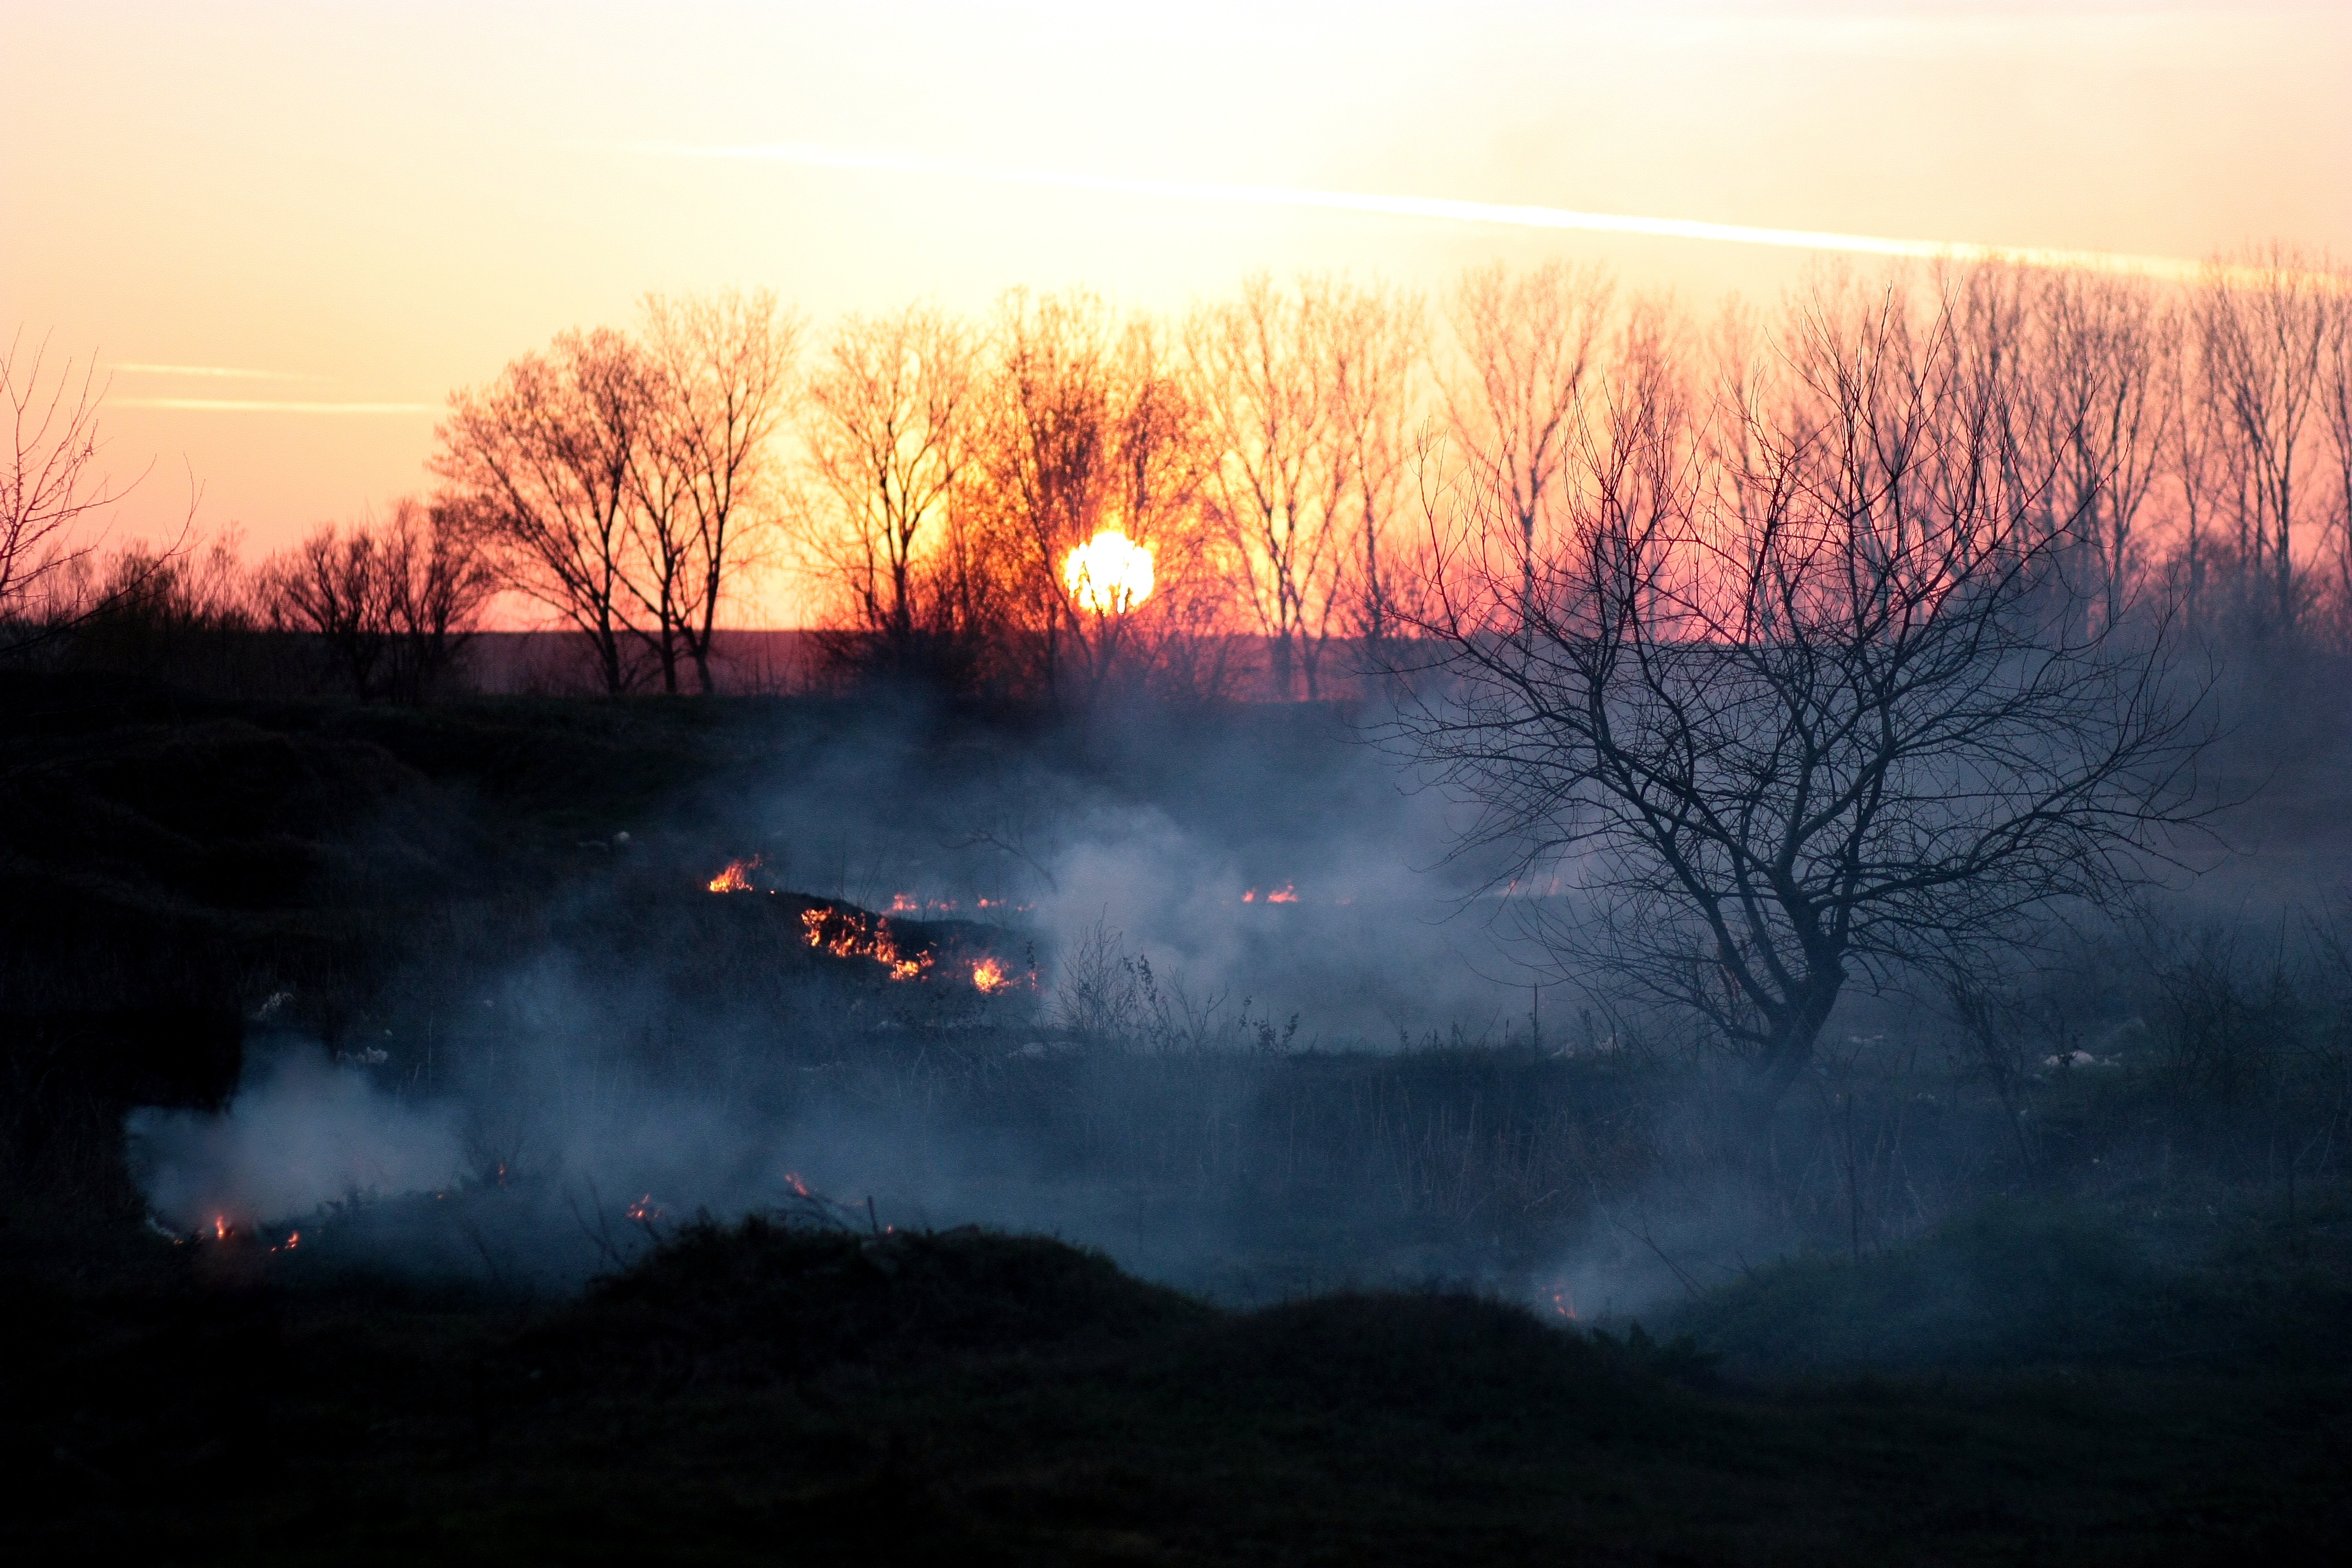
tree, nature, fog, sunrise, sunset, mist, sunlight, morning, dawn, atmosphere, smoke, dusk, evening, reflection, fire, in the evening, disaster, wildfire, atmospheric phenomenon, geological phenomenon